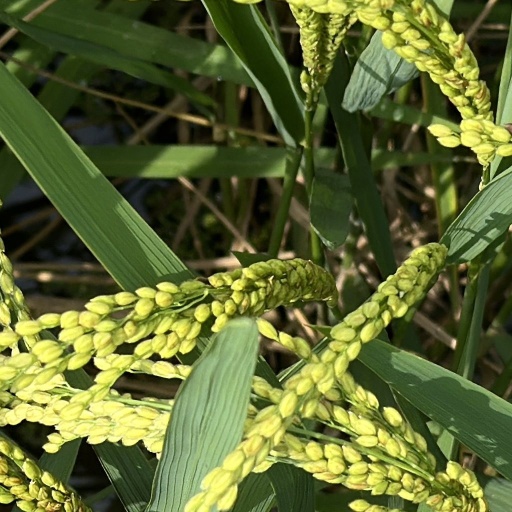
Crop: rice